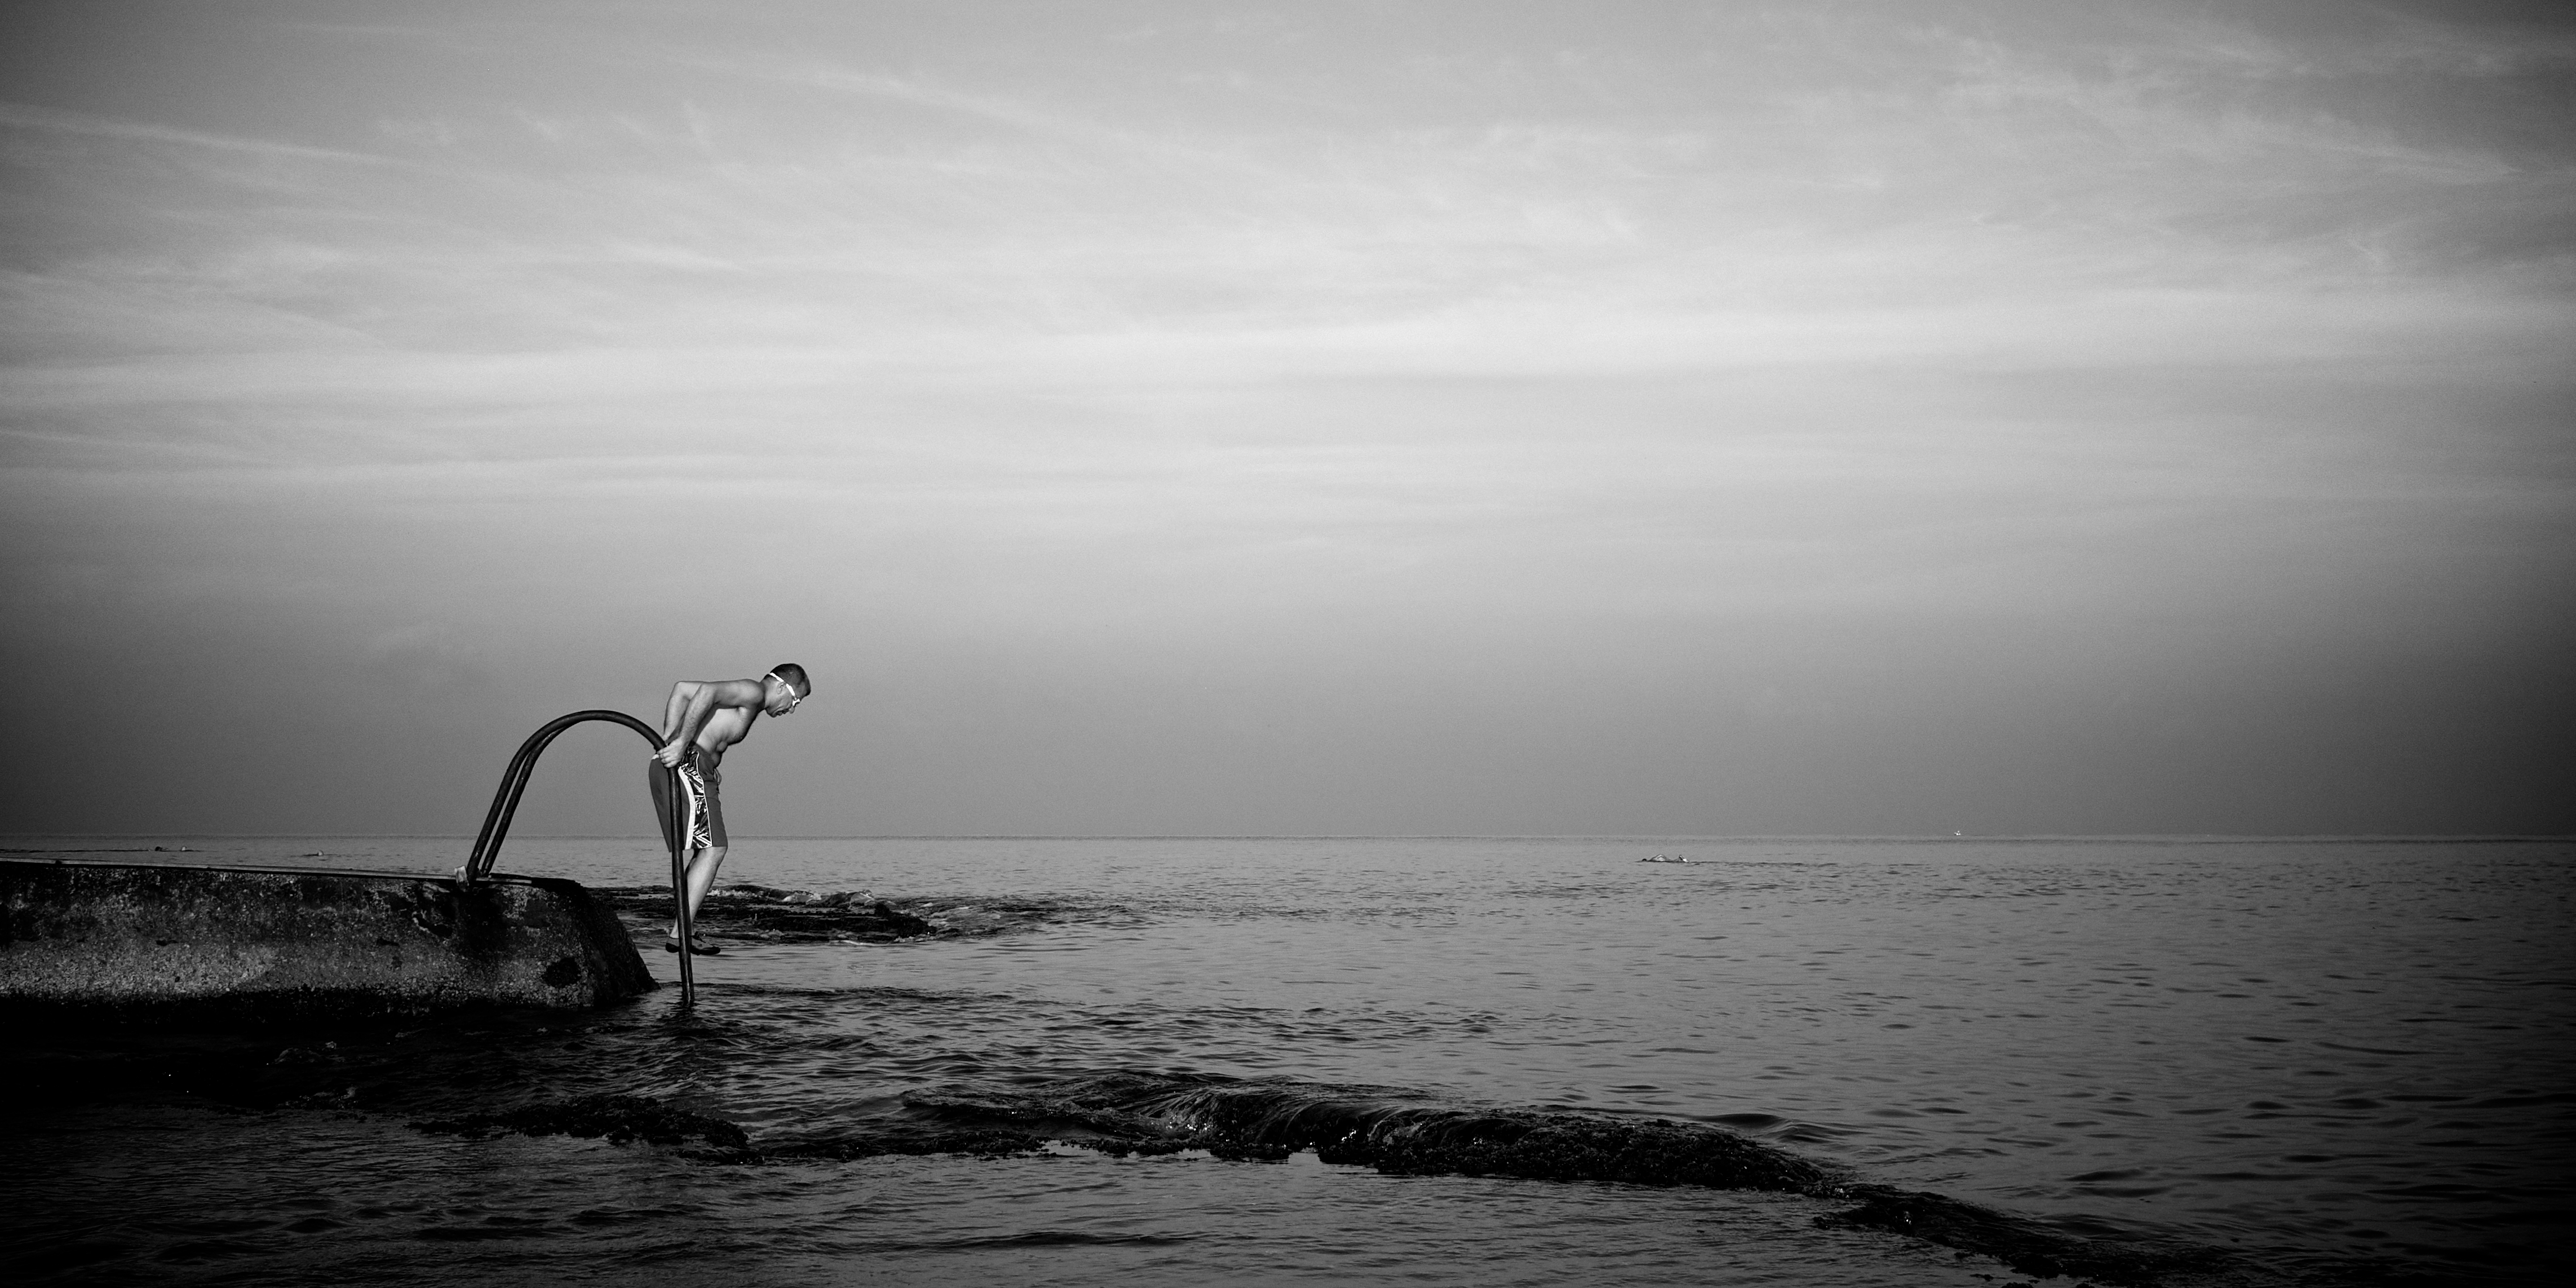
sea, coast, rock, ocean, horizon, cloud, black and white, sky, sunrise, sunset, white, street, photography, sunlight, morning, shore, wave, dawn, atmosphere, ebook, dusk, evening, reflection, training, darkness, black, monochrome, streetphotography, flickr, thomas, video, olympus, omd, fuji, leica, monochrom, leuthard, hcb, thomasleuthard, monochrome photography, atmospheric phenomenon, wind wave